Walton Casuals F.C.

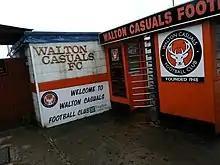
The entrance to the Waterside Stadium prior to developments.

Walton Casuals played their home games at the Elmbridge Sports Hub, Waterside Drive, Walton-on-Thames, Surrey, KT12 2JP.